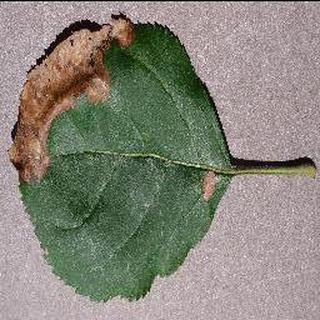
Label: apple_black_rot